Suzanne Gillis

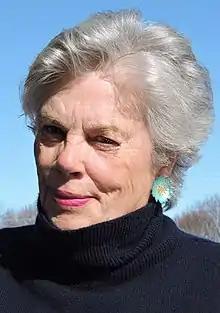
Gillis in 2020

Suzanne Gillis (Sue) is an American publisher and founder of four publications, "Vermont Woman" 1985, "Vermont Times" 1990, "Provincetown Banner" 1995, and "Vermont Woman" 2003. Gillis was born in Orangeburg, South Carolina and is a 1962 graduate of Torrington High School, Torrington, Ct, and the University of Vermont (BA Political Science 1981.) Gillis is a long time resident of Vermont.